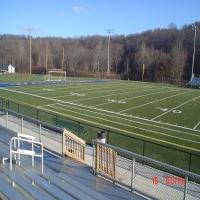
Weather: sun or clear